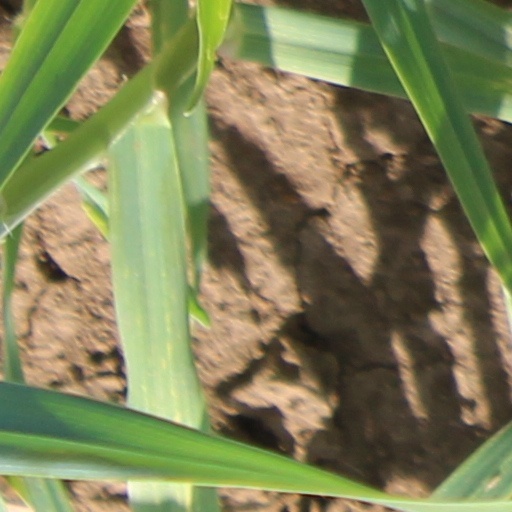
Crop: wheat